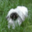
Label: dog